Symphony No. 5 (Nielsen)

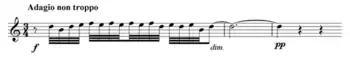
The "evil" motif as it first appears in the "Adagio non troppo" section in the first movement. The motif borrows materials from the "Tempo giusto" section.

The composer asserted that he was not conscious of the influence of World War I when he was composing the symphony, but added that "not one of us is the same as we were before the war". Simon Rattle also described the Fifth Symphony, rather than the Fourth as proclaimed by the composer, as being Nielsen's war symphony. In fact, the phrase "dark, resting forces, alert forces" can be found on the back cover of the pencil draft score. Nielsen may have considered it an encapsulation of the contrast both between and within the two movements of the symphony. Nielsen also wrote to Dolleris about the presence of the "evil" motif in the first movement of the symphony: